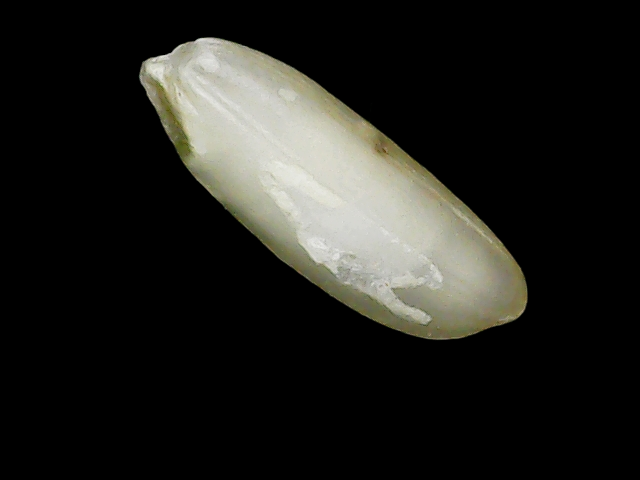
Rice variety: Binadhan24